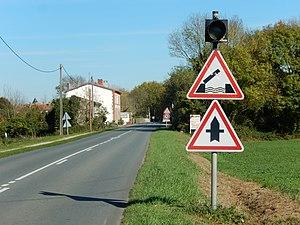
Panneaux de signalisation à l'approche du pont mobile de l'île de la Grenouillette, sur la route départementale 18, dans la commune du Mung.
Le panneau de signalisation A6 indique la proximité d’un pont mobile situé à une distance d’environ 150 mètres en rase campagne et 50 mètres en agglomération.